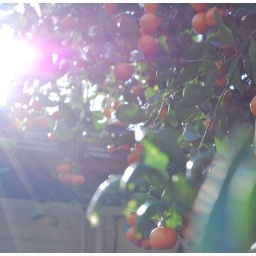
These are some shots of the orange trees in my backyard.